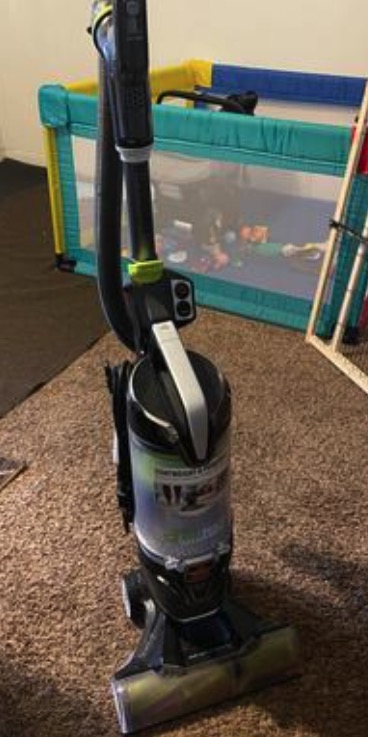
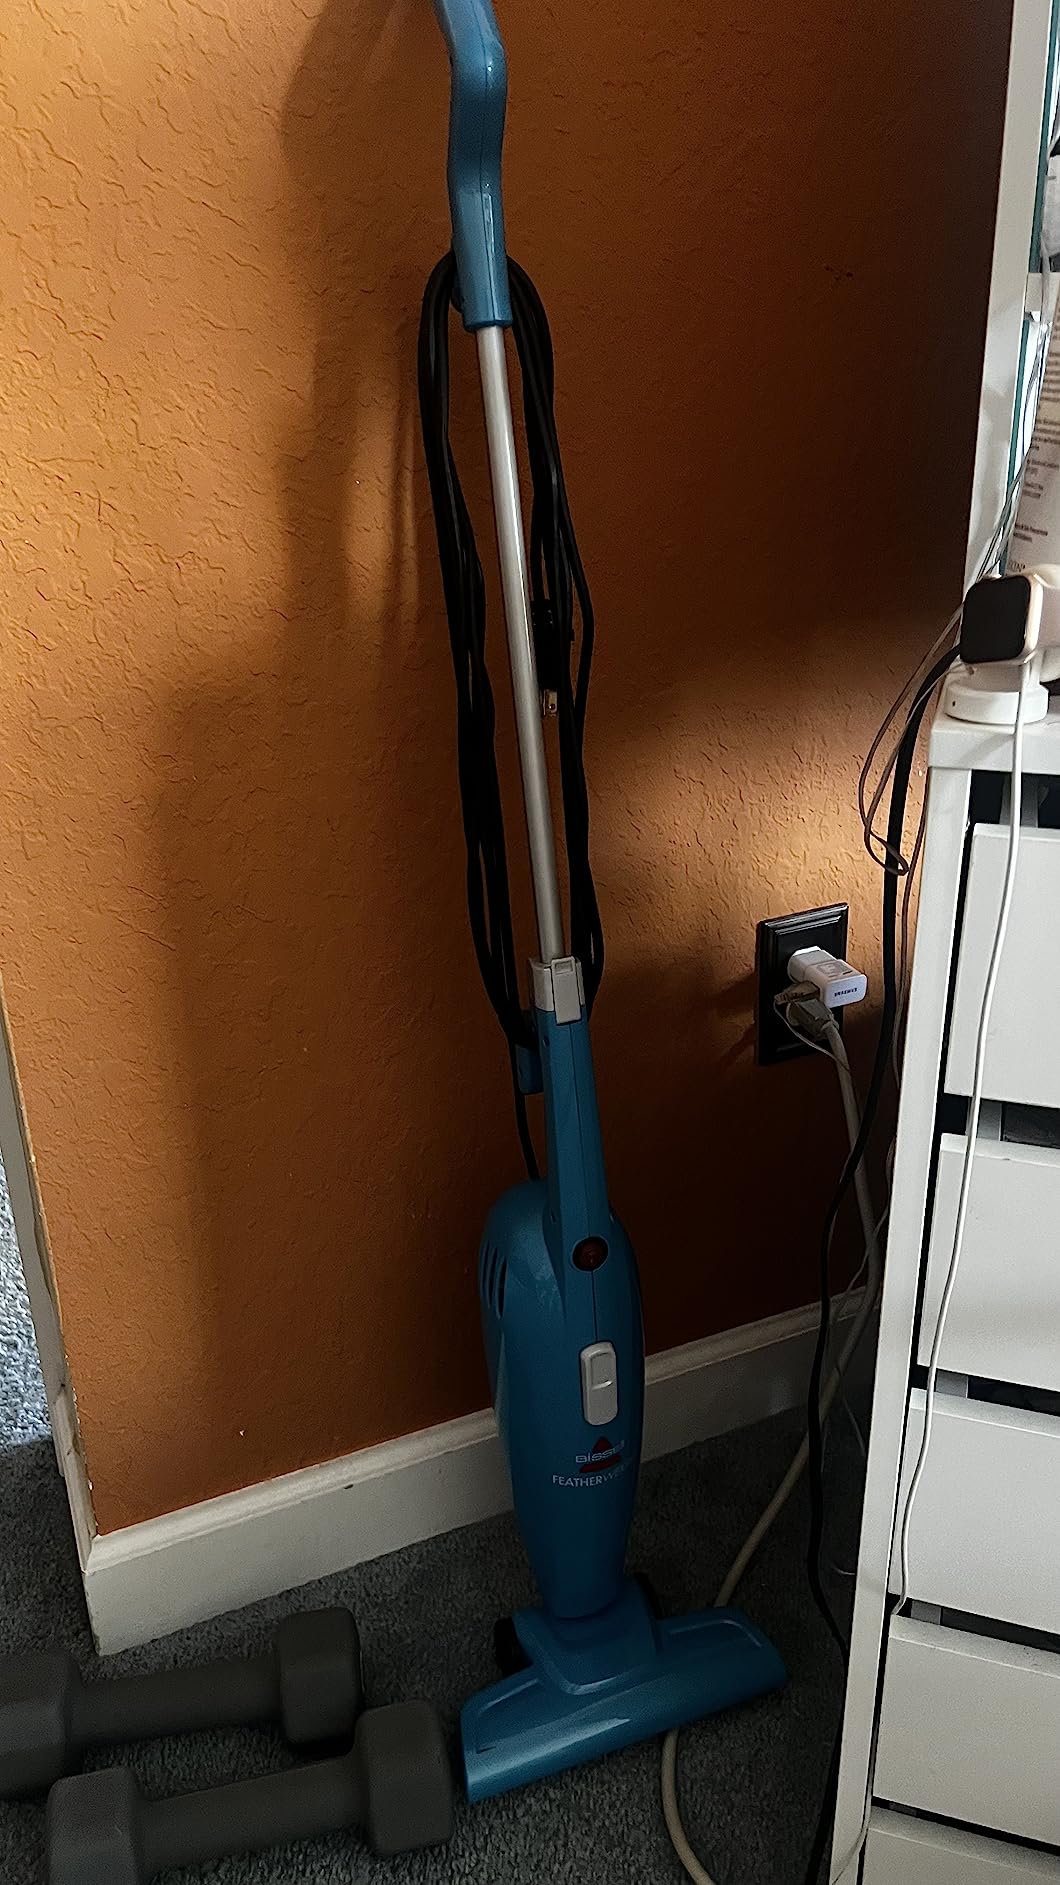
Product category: items_vacuum
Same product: no